HONK!

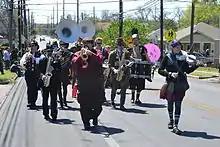
Emperor Norton's Stationary Marching Band playing at the 2013 HONK!TX

HONK!Oz was inaugurated in January 2015 in the community of Wollongong, New South Wales, Australia as a fringe festival of the long-running Illawarra Folk Festival in the nearby community of Bulli.